Tarrytown, Austin, Texas

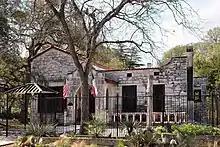
The historic James M. and Leana B. Walsh House in Tarrytown

The land where Tarrytown currently exists was originally a estate known as Woodlawn, containing a mansion designed in 1853 by master builder Abner H. Cook (who also designed the Texas Governor's Mansion) for Texas State Comptroller, James Shaw. Shaw sold the estate to Texas governor Elisha M. Pease and his wife Lucadia Christiane Niles Pease in 1857.